Laurin (poem)

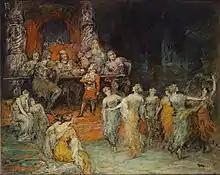
"Zwergenkönig Laurin am Hof des Dietrich von Bern." 1926 Painting by Ferdinand Leeke depicting Laurin at Dietrich's court at the end of the poem.

Laurin or Der kleine Rosengarten ("The Small Rose Garden") is an anonymous Middle High German poem about the legendary hero Dietrich von Bern, the counterpart of the historical Ostrogothic king Theodoric the Great in Germanic heroic legend. It is one of the so-called fantastical ("aventiurehaft") Dietrich poems, so called because it more closely resembles a courtly romance than a heroic epic. It likely originates from the region of South Tyrol, possibly as early as 1230, though all manuscripts are later.